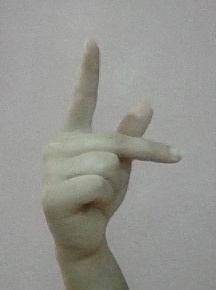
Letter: dha